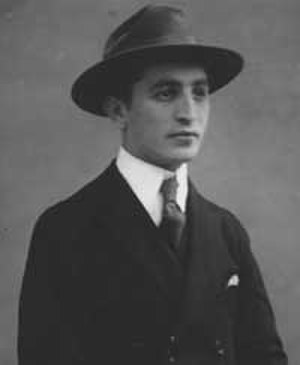
Harry Warren
Harry Warren i 1910
Harry Warren var en amerikansk komponist og sangskriver. Harry Warren var den første rigtige, amerikanske komponist, som skrev sange til film.